Violet Bowring

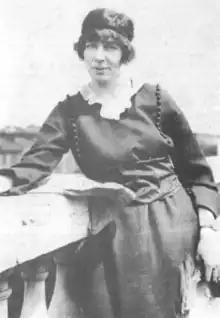
Bowring,

Violet Bowring (née Nelson; 29 August 1890 – 21 January 1980) was a New Zealand artist who exhibited widely in both New Zealand and Australia. She was versatile in many media, including pastels, oils, watercolours and pencil, a successful miniaturist and from an early age made and exhibited jewellery.